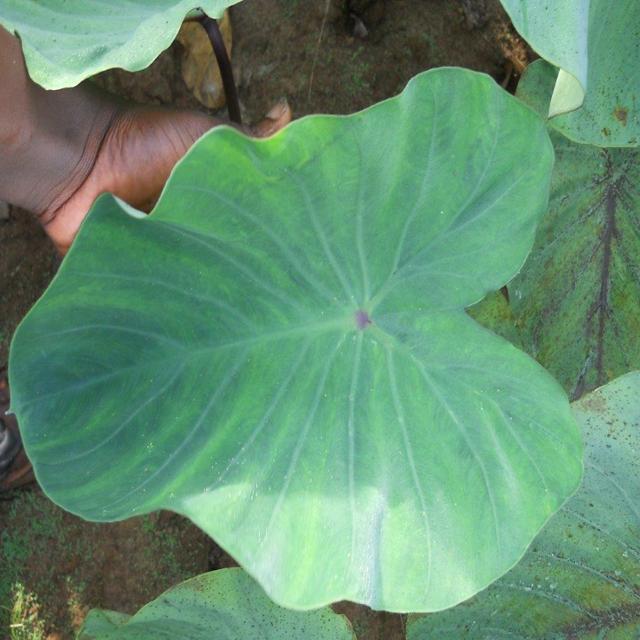
Label: Healthy